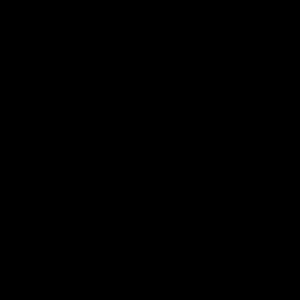
Une cellule de grille est un type de neurone présent dans le cerveau de nombreuses espèces qui leur permet de connaître leur position dans l'espace.